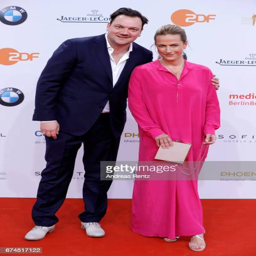
actor and person attend the award red carpet